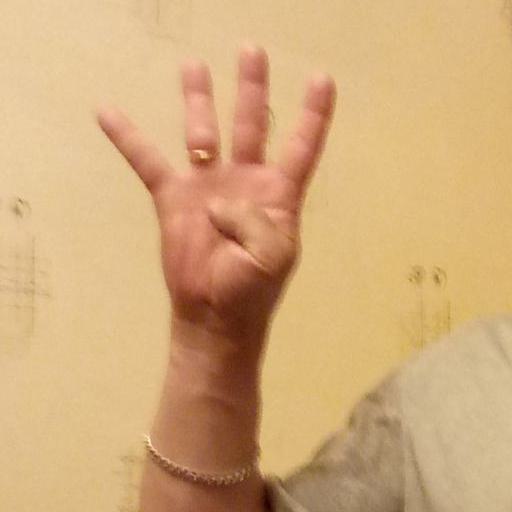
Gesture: four